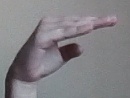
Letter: jeem